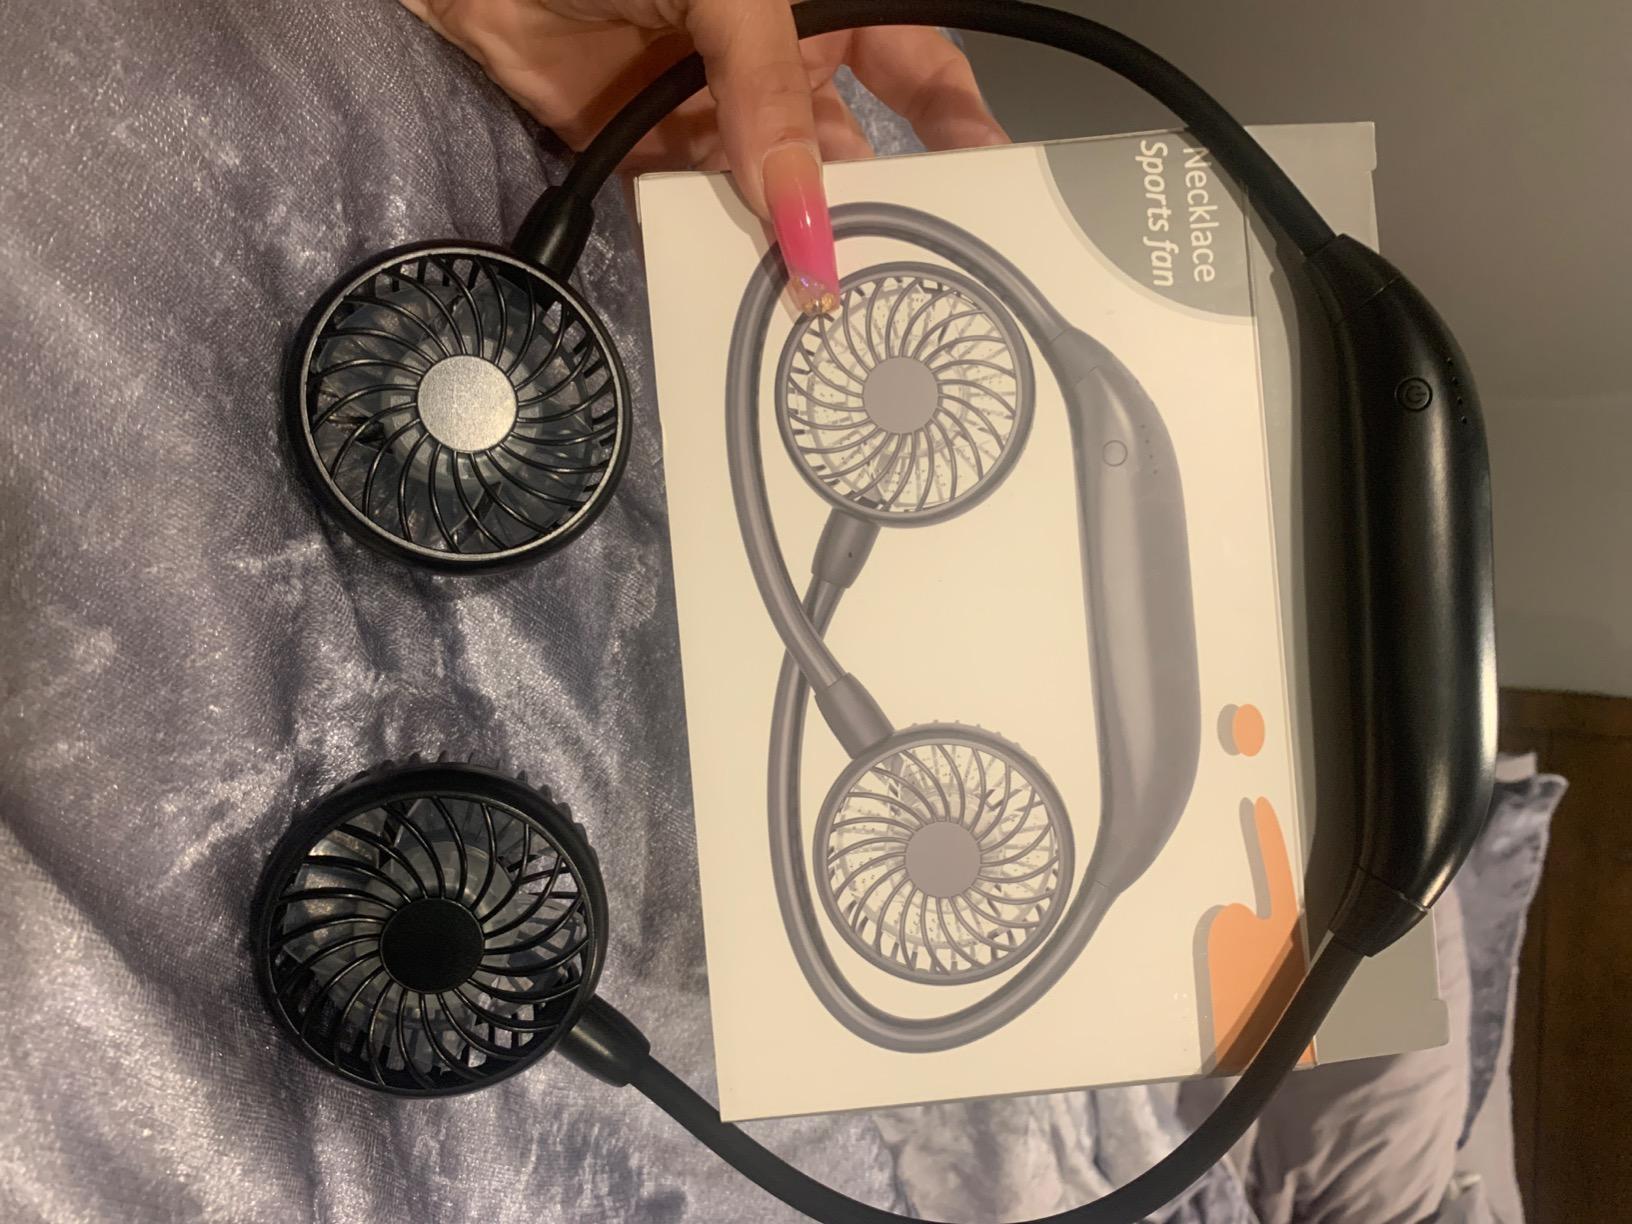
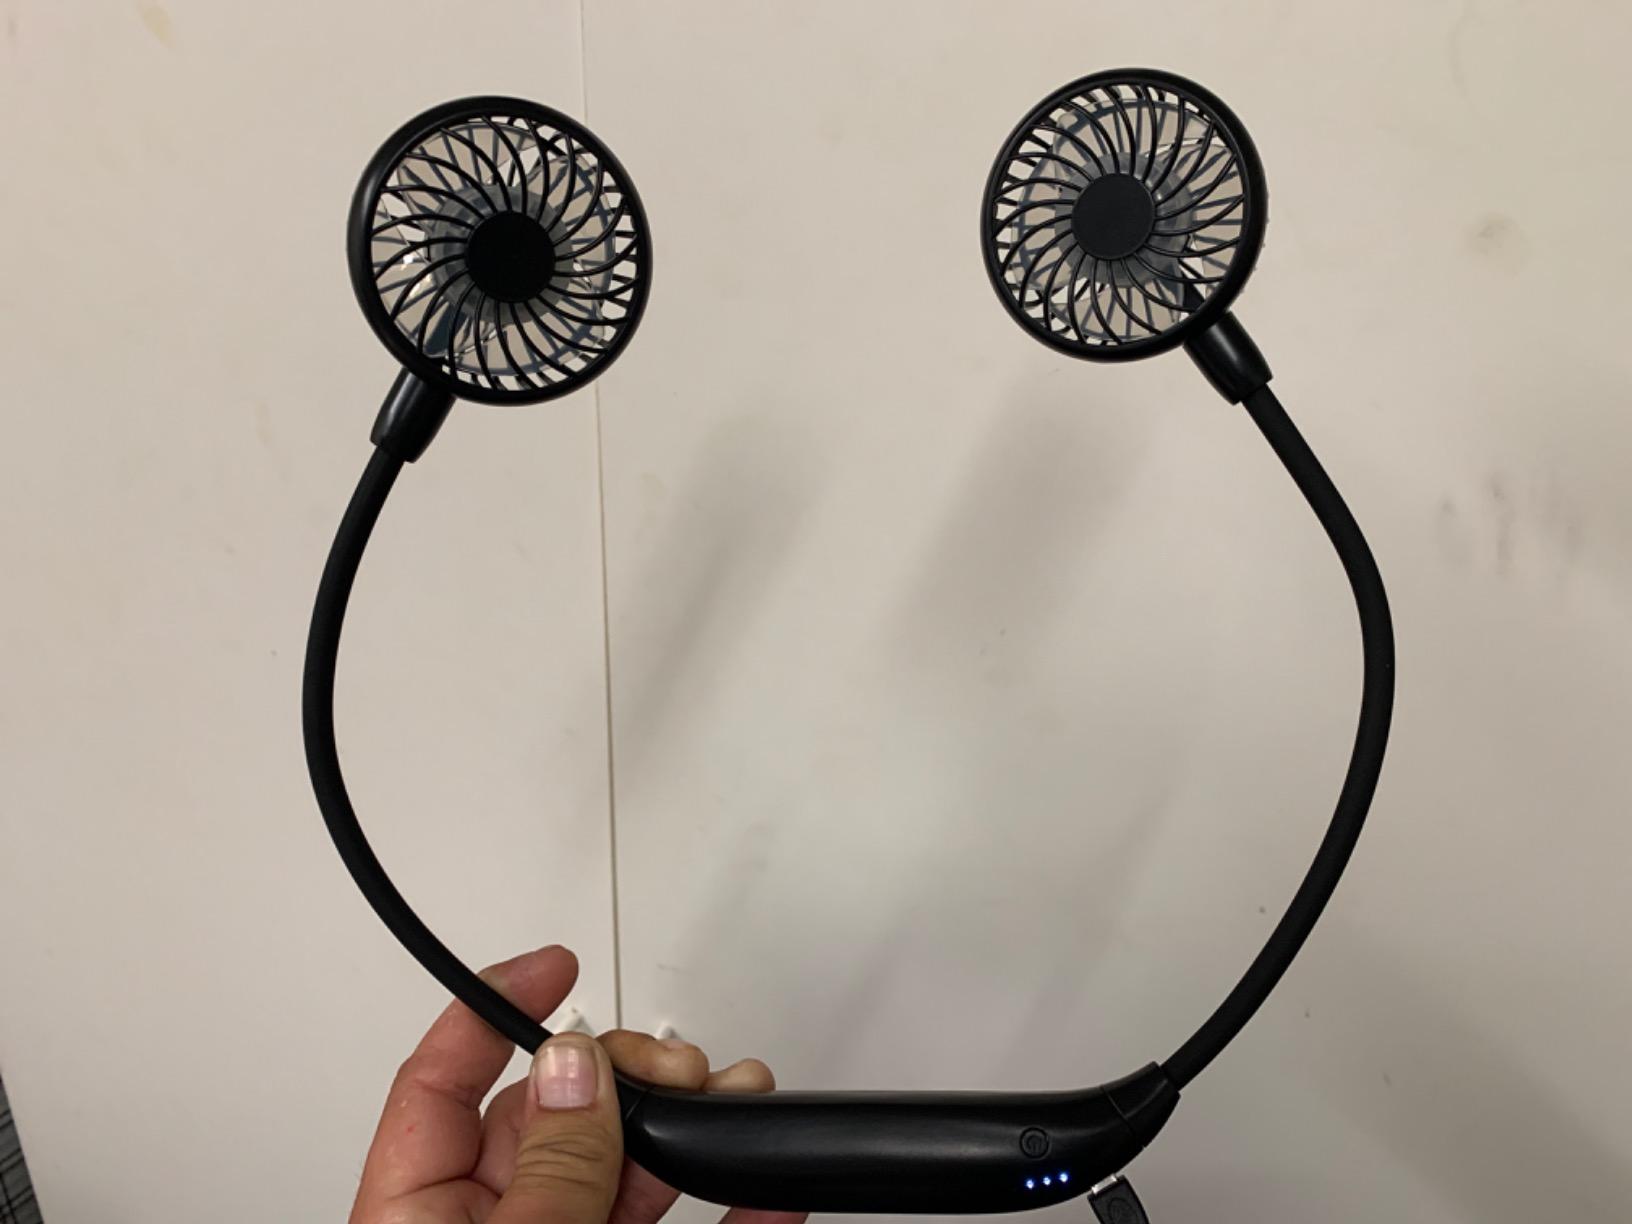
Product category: fan
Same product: yes